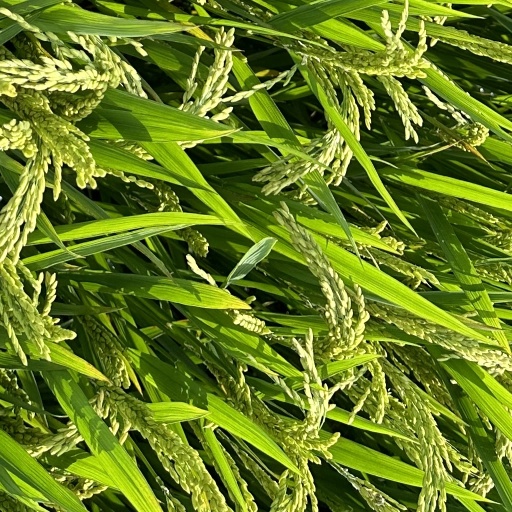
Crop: rice